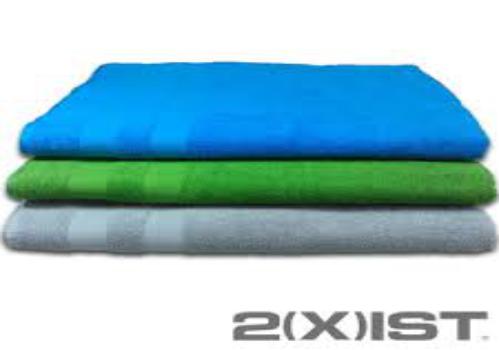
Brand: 2xist
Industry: Clothes